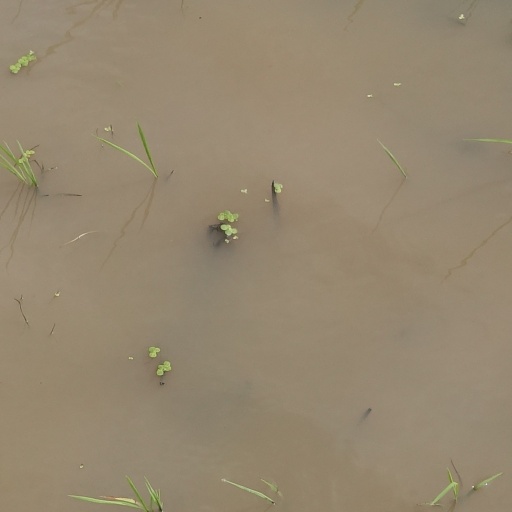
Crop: rice